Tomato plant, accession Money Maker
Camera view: vertical (180 deg); turntable rotation: 330 degrees
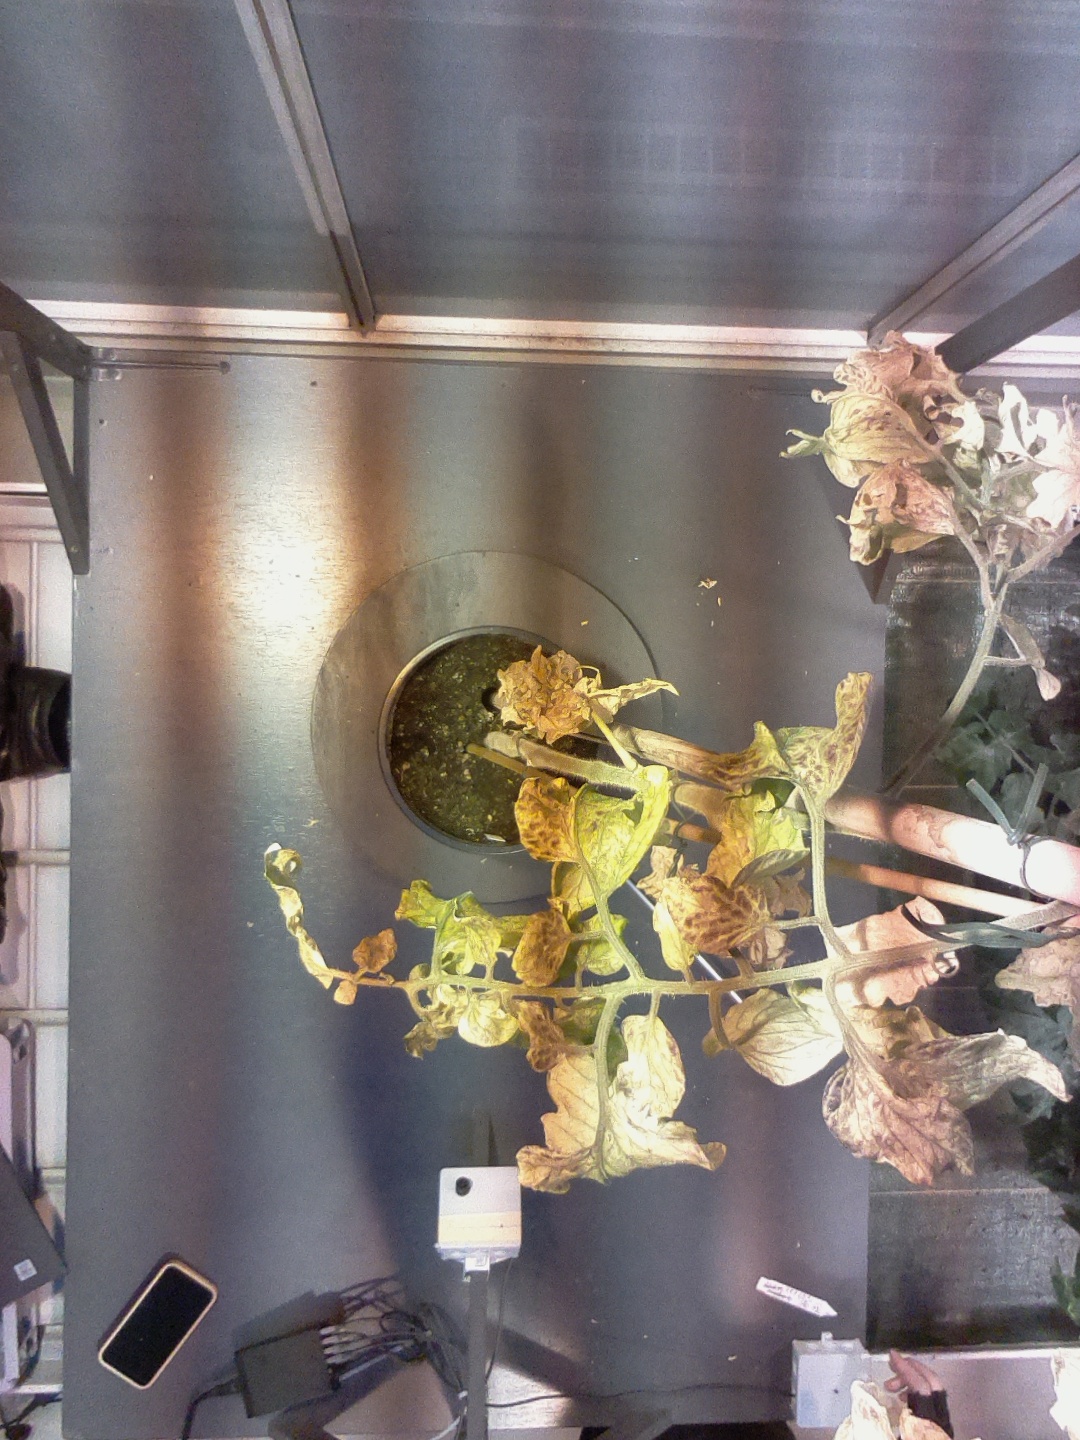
BBCH growth stage 88: 80%-90% of fruits show typical fully ripe color